Bywell

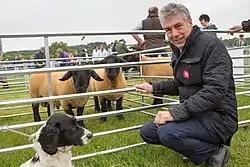
Northumberland County Show, 2016

Bywell is in the catchment area for Ovingham First School, despite Broomley First school in Stocksfield being closer. Bywell is in the catchment area for Ovingham Middle School and Prudhoe Community High School. Mowden Hall School is a private preparatory school in Newton Hall, in the north of Bywell Parish.